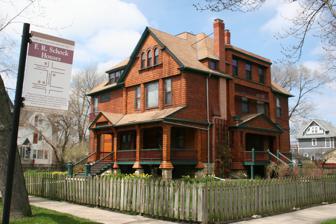
Building: Schlect House
Country: United States of America
Year built: 1887
House in Illinois, United States Schlect House with Four Houses Landmark sign in Chicago, IL The Schlect House is a Shingle Style house at 5804 West Race Avenue in Chicago , Illinois , United States .  The house was built in 1887 by Fredrick R. Schlock for his aunt Catherine Schlect . It was designated a Chicago Landmark on January 20, 1999. References